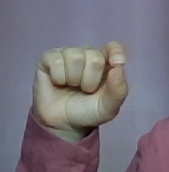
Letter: fa